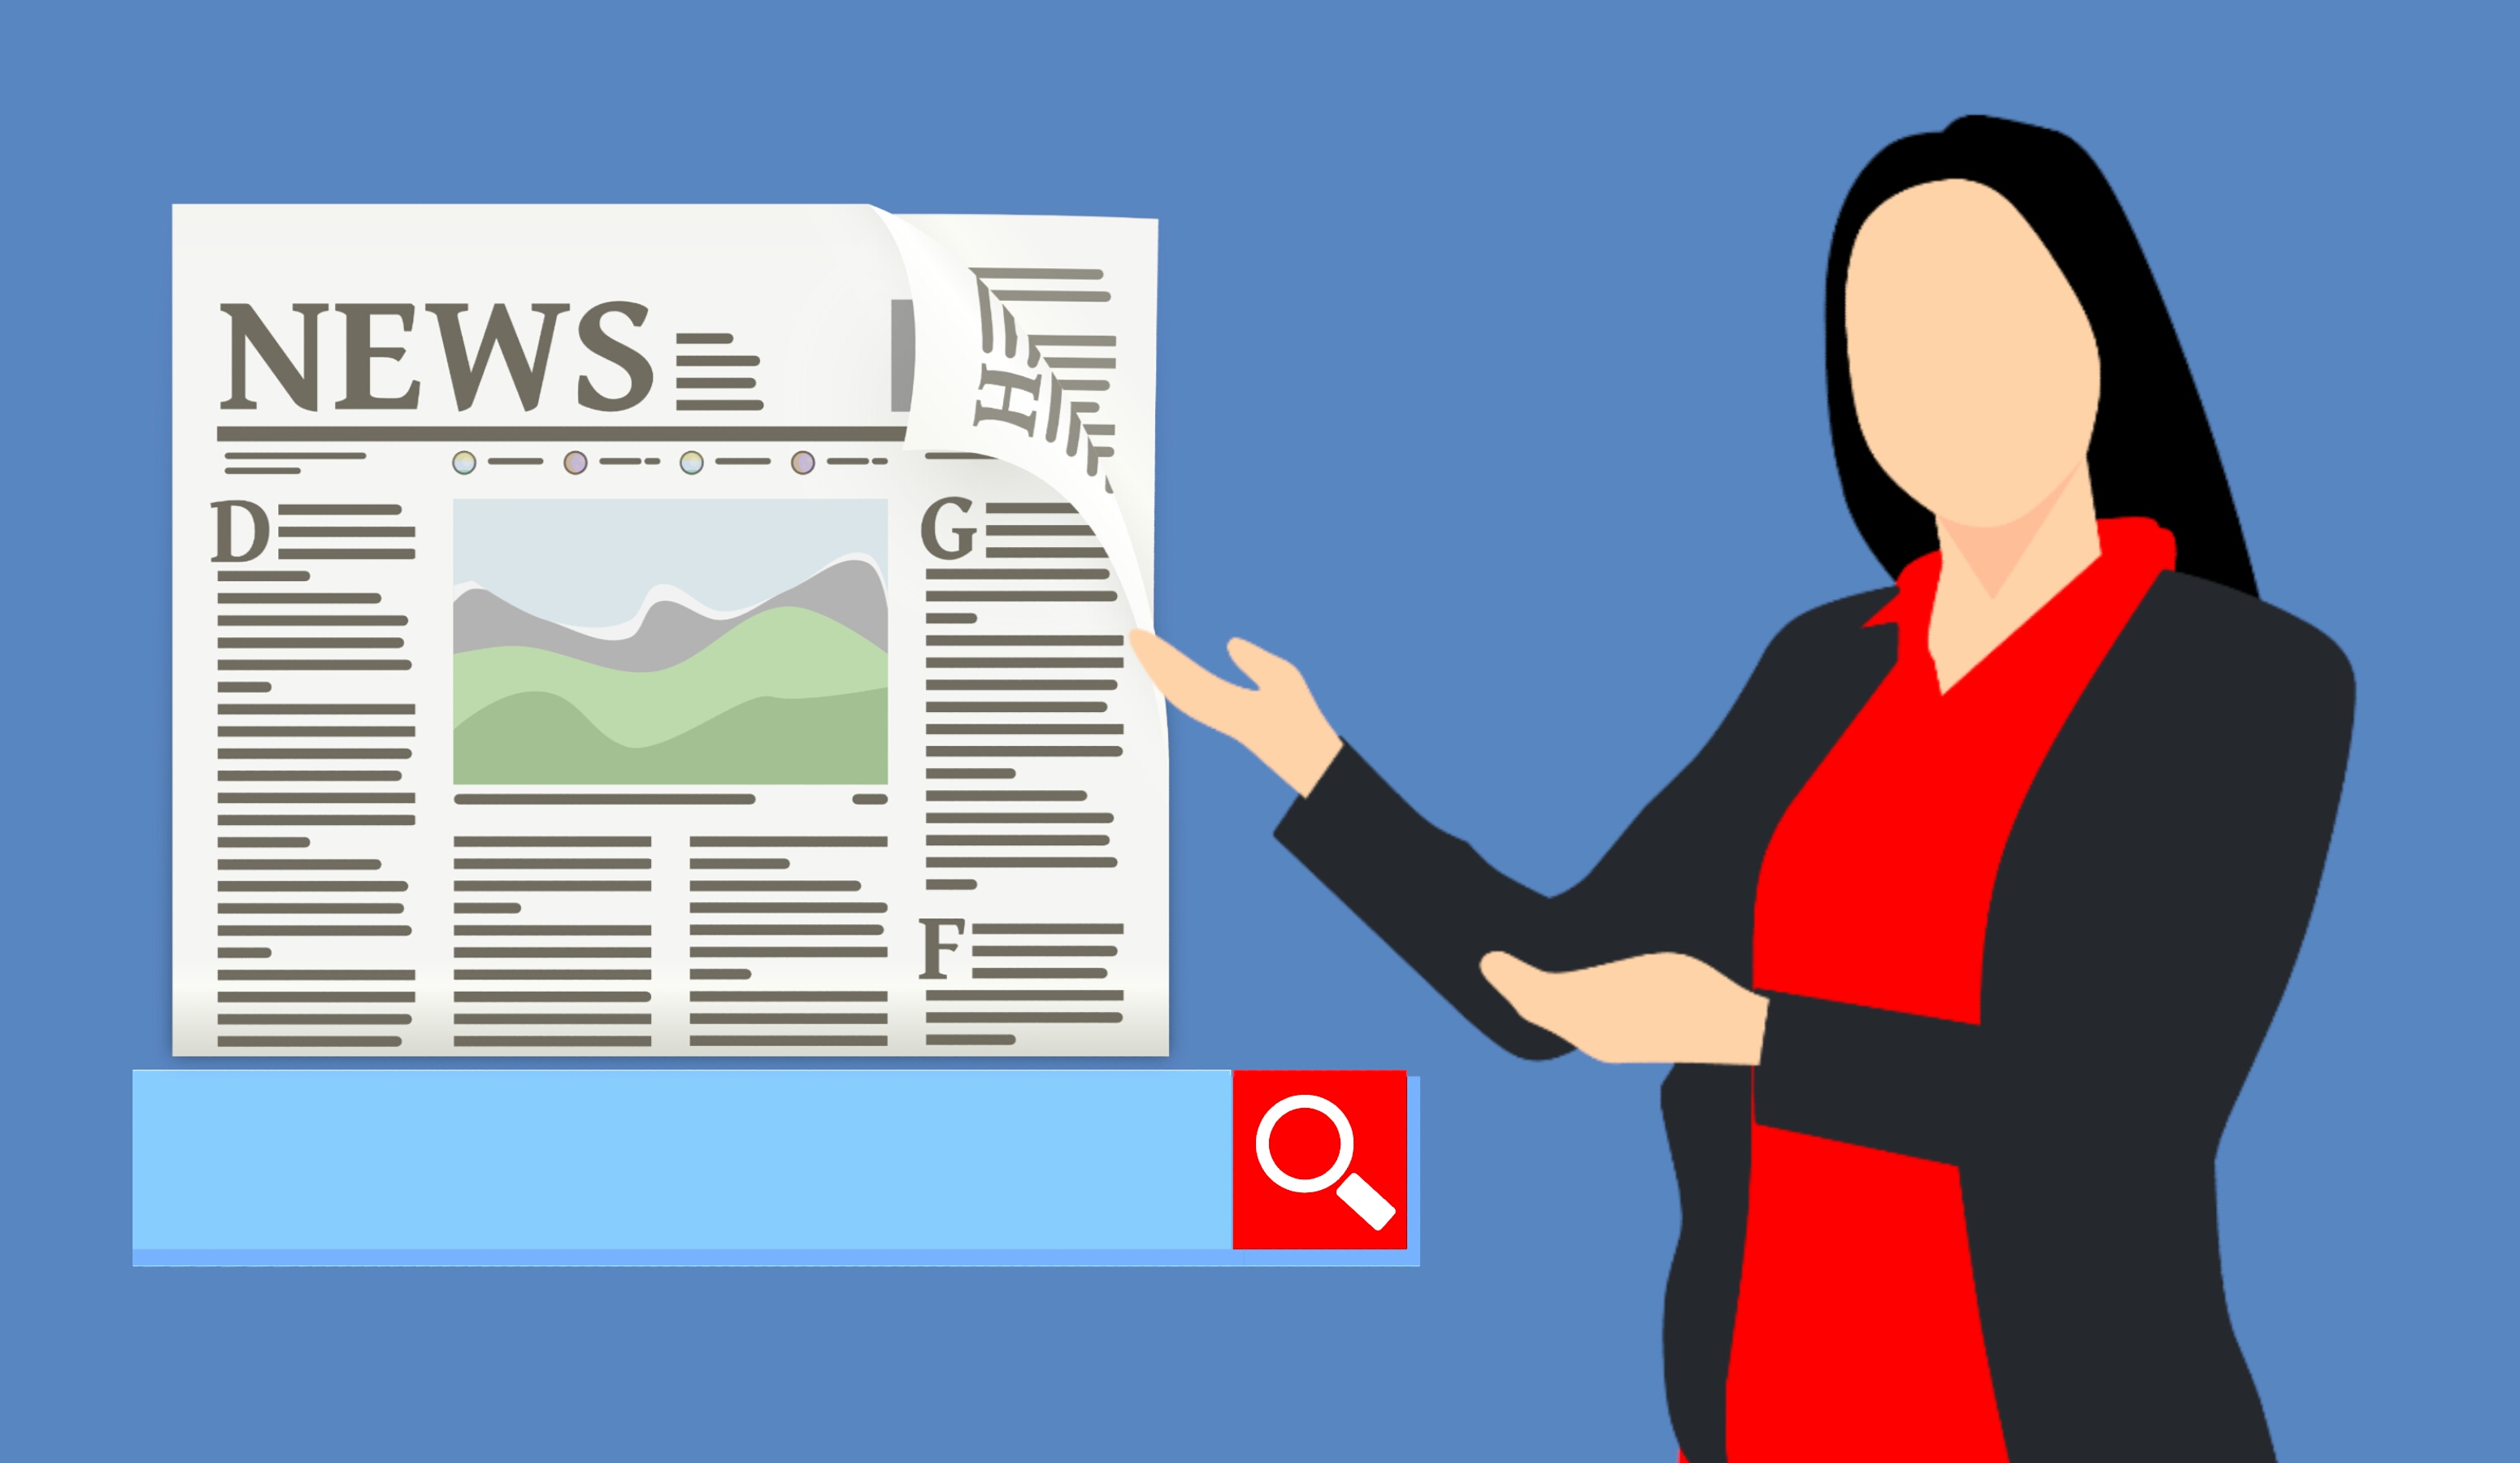
news, article, reading, searching, online, application, woman, presenting, showing, advertisement, advertising, agent, business, businesswoman, choice, content, success, text, communication, human behavior, design, font, job, graphic design, conversation, product, illustration, brand, organization